OCRopus

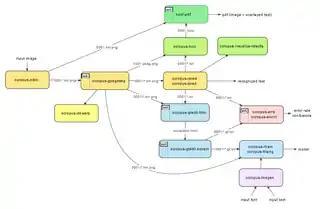

OCRopus can be used from the command line. Once installed, it can be invoked by specifying the input images. It will output the recognized text to standard output directly or write it as hOCR (HTML-based) code into files, from which it then can be transformed to a searchable PDF. If more precise control is needed, options can be specified on the command line to perform specific operations (e.g. recognizing a single line).